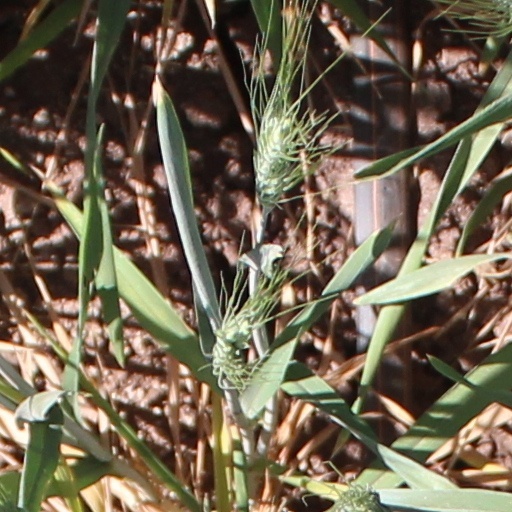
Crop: wheat